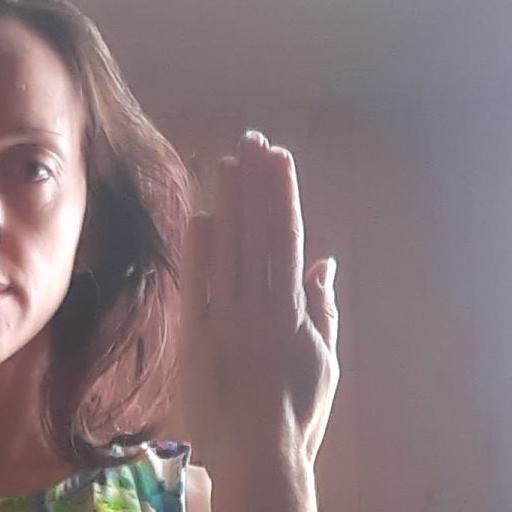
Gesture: stop_inverted